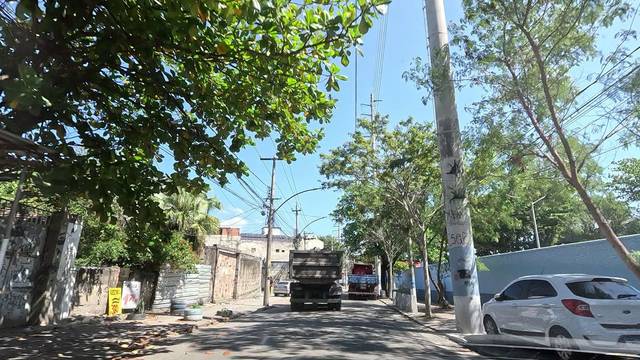
Region: Brazil
Coordinates: -22.89, -43.257